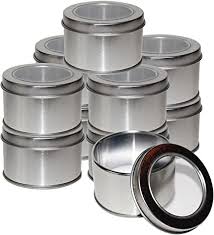
Waste category: metal